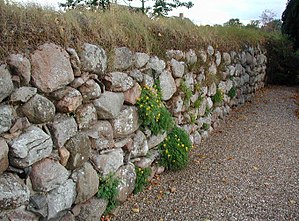
Gul lærkespore
Selvvalgt voksested: Kirkediget ved Malling Kirke.
Selvvalgt voksested: Kirkediget ved Malling Kirke.
Gul Lærkespore (Pseudofumaria lutea): Forvildet på kirkemuren vest for Malling Kirke
Gul lærkespore er en staude med en tueformet, løs vækst. Planten er giftig.